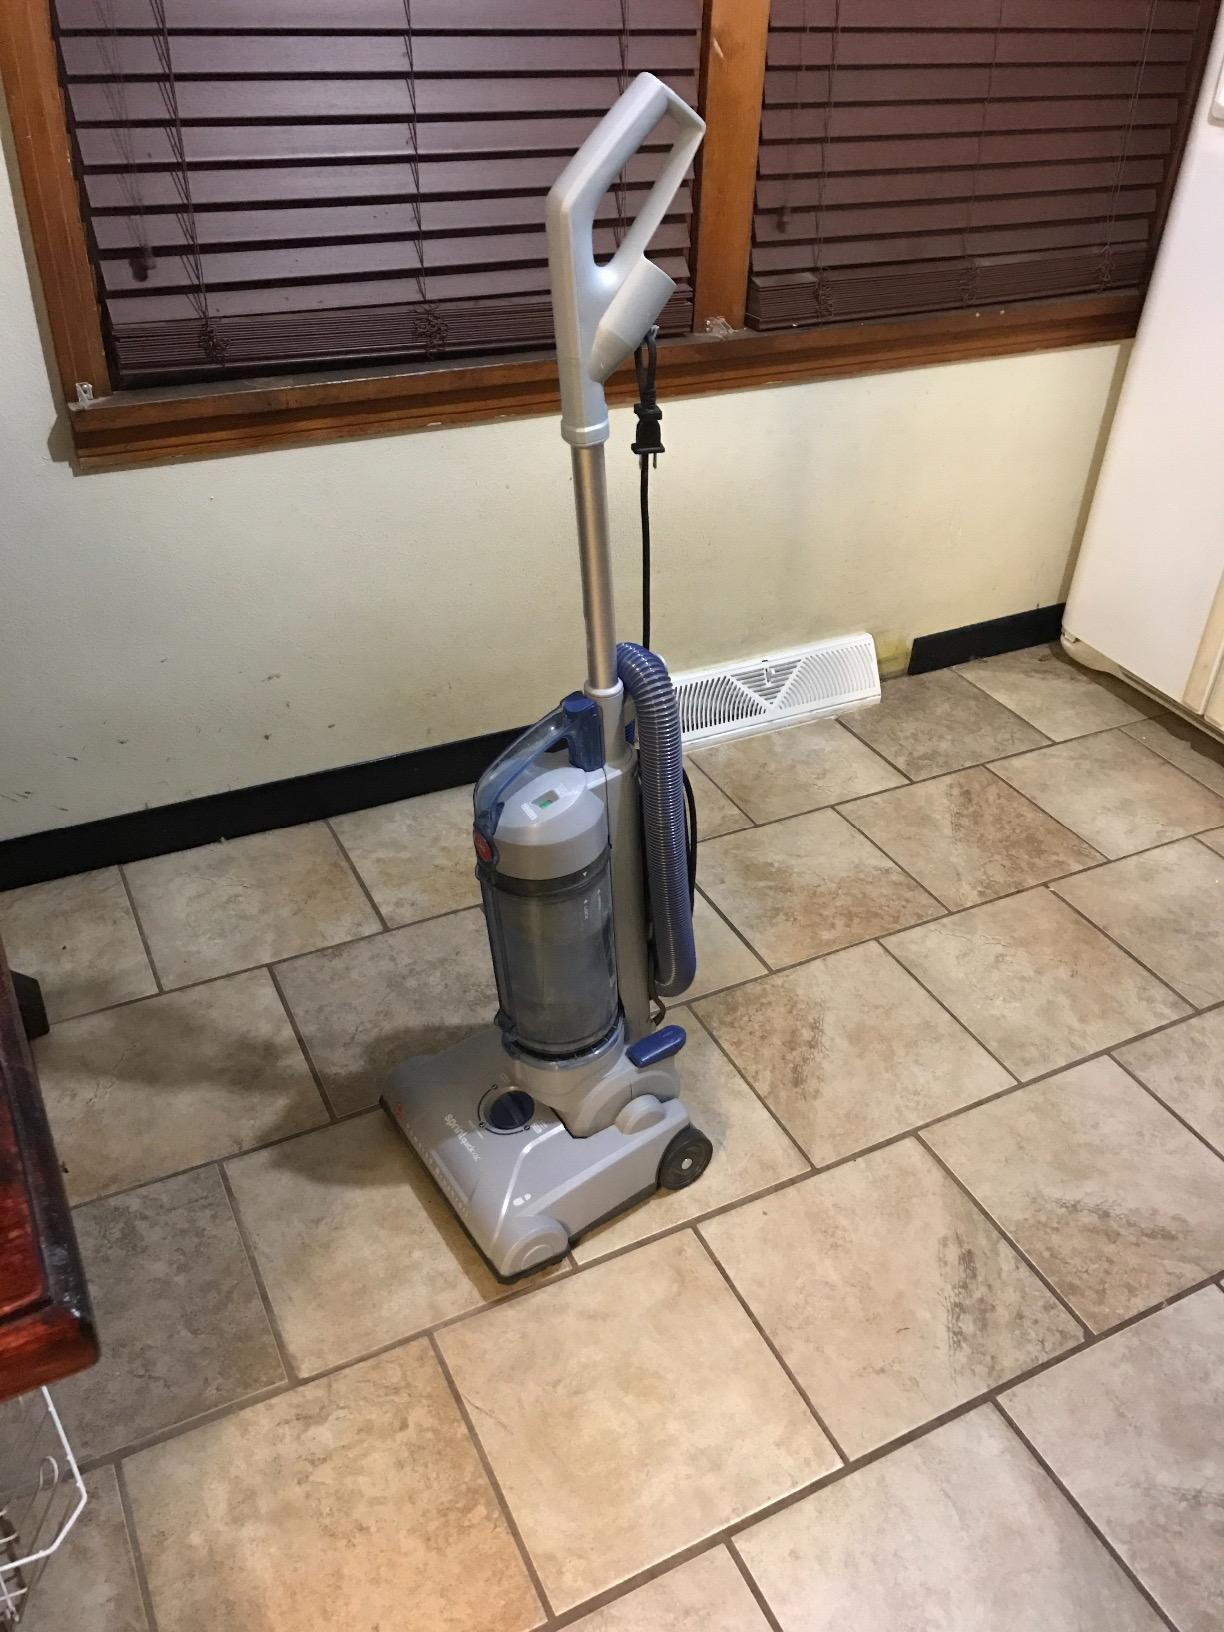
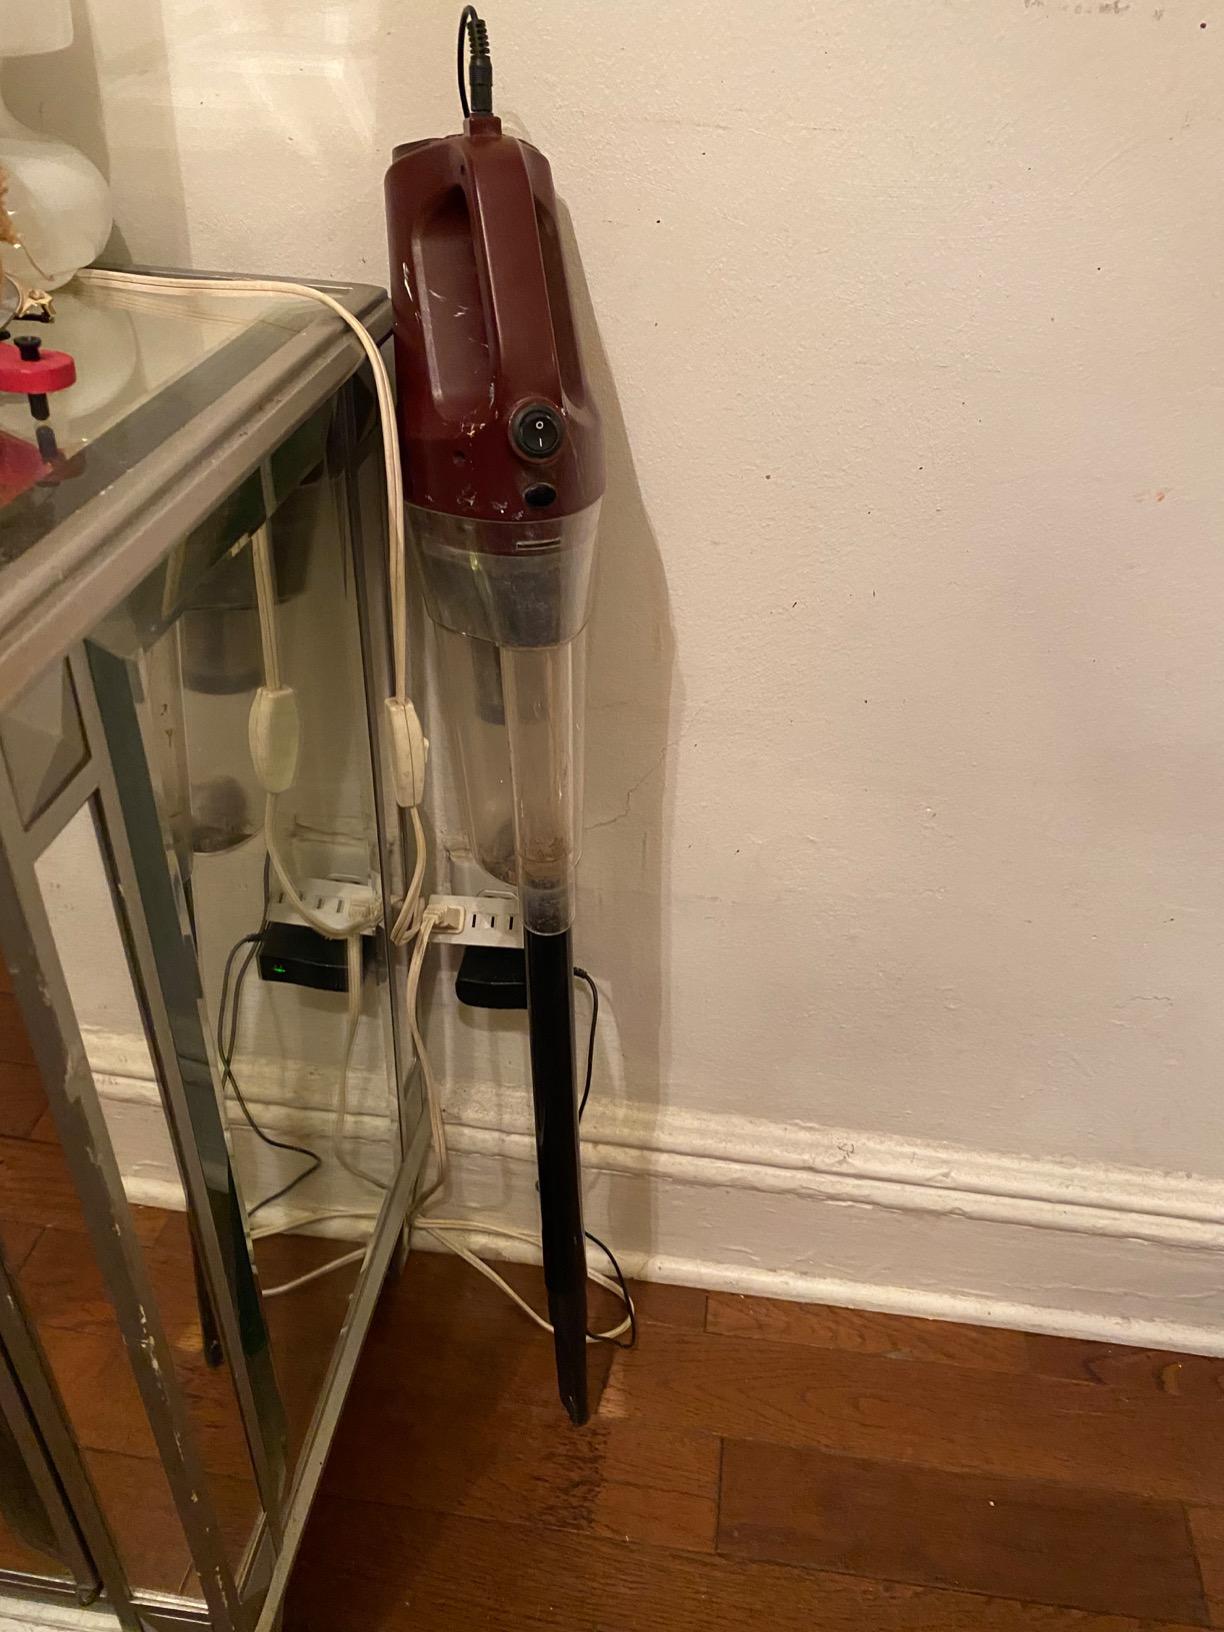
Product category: items_vacuum
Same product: no